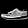
Label: Sneaker